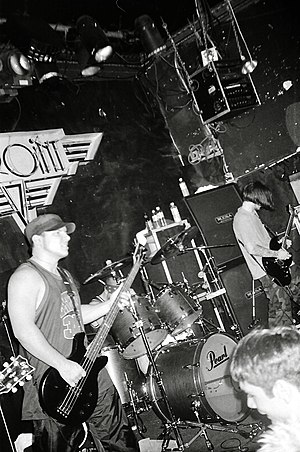
Earth Crisis
31. juli 2010
Earth Crisis er et metalcore-band fra New York i USA, som var aktiv i perioden 1991 til 2001, hvor de gik i opløsning, og senere genetablerede sig i 2007.